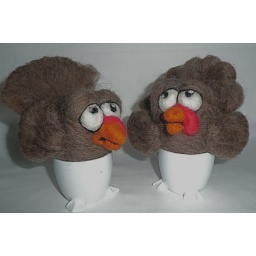
needle felted turkeys perched securely in chicken footed porcelain egg cup